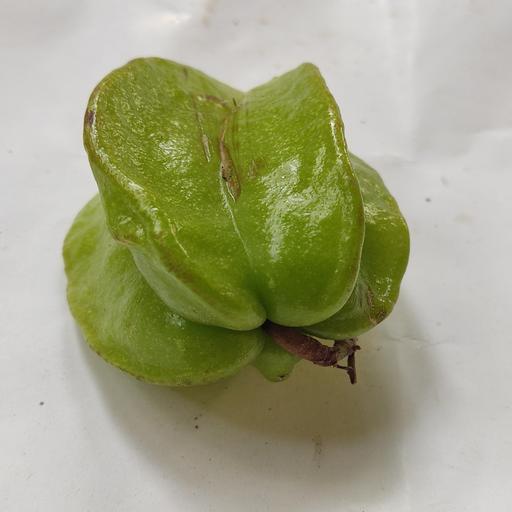
Crop type: Carambola